Exposé (Lost)

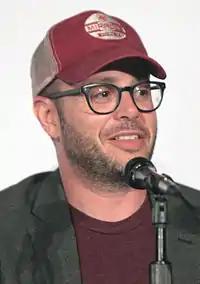
Damon Lindelof admitted that Nikki and Paulo were killed off due to being unpopular.

"Exposé" was the fourteenth episode of the series directed by Stephen Williams, and the ninth written by the screenwriting duo Edward Kitsis and Adam Horowitz. Kitsis and Horowitz intended to make the episode an homage to film noir, with two con artists who did the "perfect crime", that eventually goes wrong due to them getting stranded on the island. A reference to the genre was added by having Sawyer read Agatha Christie's "Evil Under the Sun". A recurring theme is Nikki and Paulo's selfishness, which eventually leads to their deaths due to them being greedy and "too focused on their own petty needs to really care about anyone else".